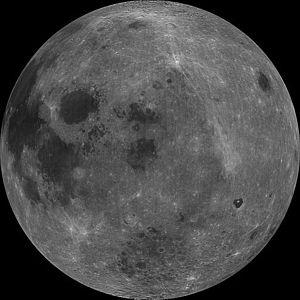
Mare Marginis, est une mare lunaire située en bordure de la face visible de la lune. Ses coordonnées sélénographiques sont 13,3° N et 86,1° E. Son diamètre est de 420 km.